Shadow Wolves

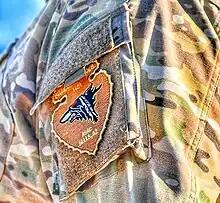
Uniform patch for the Shadow Wolves.

The Tohono Oʼodham Nation, patrolled by the Shadow Wolves, covers , including a 76 mile (122 kilometer) stretch of land shared with Mexico. It is mainly made up of small, scattered villages. Between 2010 and 2020, interdiction and investigative efforts the Shadow Wolves have led or participated in have resulted in 437 drug and immigration arrests along with the seizure of over 117,264 pounds of drugs, 45 weapons, 251 vehicles and $847,928 in U.S. currency.